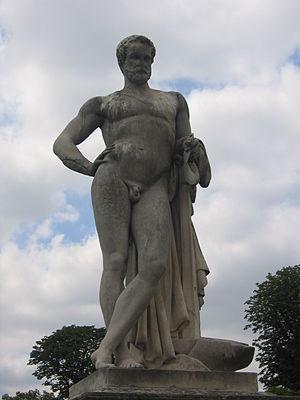
Statue de Cincinnatus par Denis Foyatier, au Jardin des Tuileries, Paris. Español: Estatua de Cincinnatus por Denis Foyatier, en el Jardín de Tuileries, París.
Lucius Quinctius Cincinnatus [lysjys kɛ̃tjys sɛ̃sinatys], né c. 519 et mort c. 430 av. J.-C, est un homme politique romain du Vᵉ siècle av. J.-C., consul en 460 av. J.-C. et dictateur à deux reprises en 458 et en 439 av. J.-C. Il est considéré par les Romains, notamment les patriciens, comme un des héros du premier siècle de la République et comme un modèle de vertu et d'humilité. Il est une figure historique, avec un rôle semi-légendaire, la réalité de ses actions ayant pu être amplifiée par les historiens romains, tels Diodore de Sicile, Tite Live ou Denys d'Halicarnasse, qui ont décrit ses faits et gestes.
Denis Foyatier né le 21 septembre 1793 à Bussières et mort le 19 novembre 1863 à Paris est un sculpteur néo-classique français.